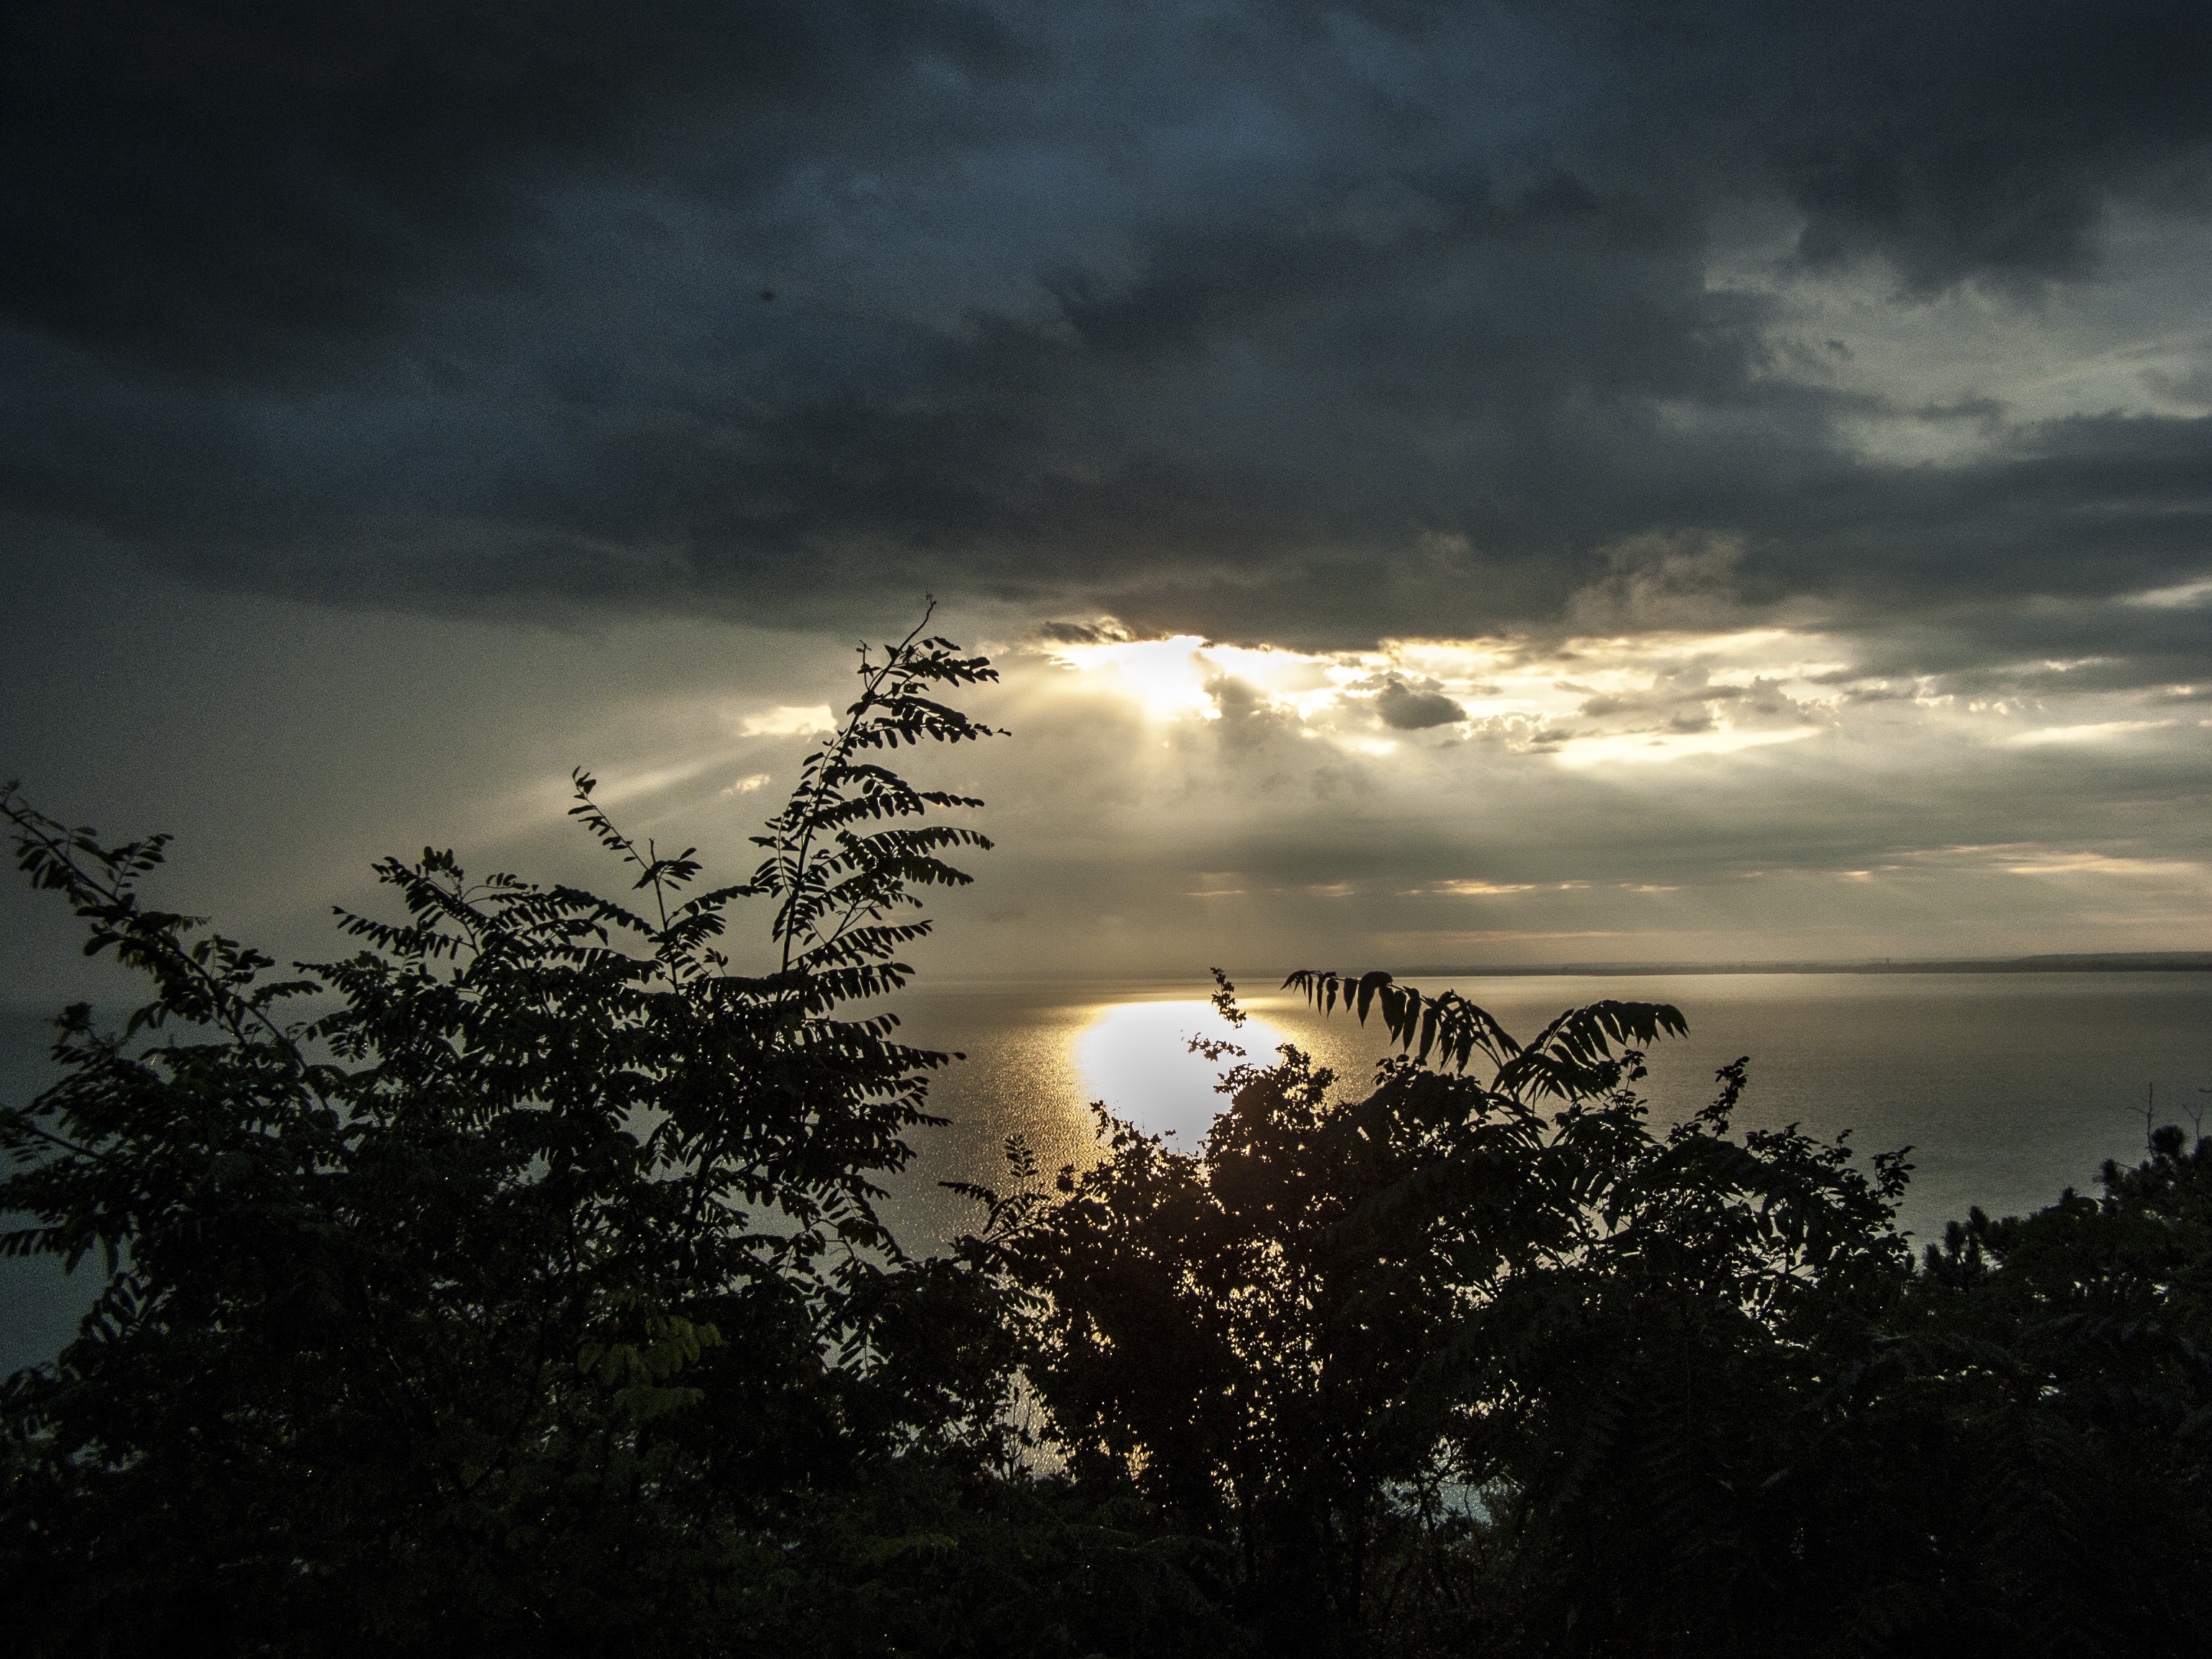
tree, nature, light, cloud, sky, sun, sunrise, sunset, night, sunlight, morning, dawn, atmosphere, dusk, evening, weather, darkness, water surface, meteorological phenomenon, atmospheric phenomenon